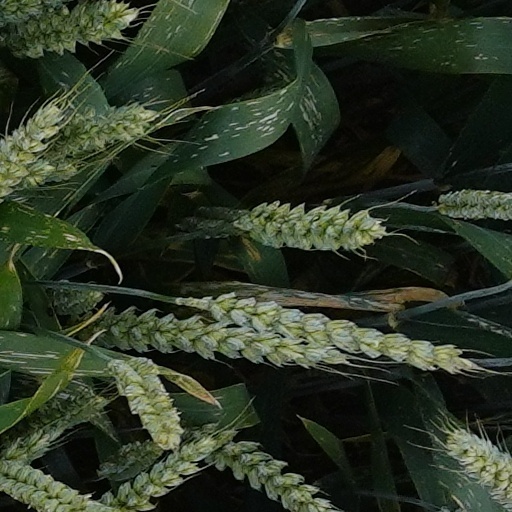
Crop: wheat